Sky position (RA, Dec in degrees): 11.253, 0.83
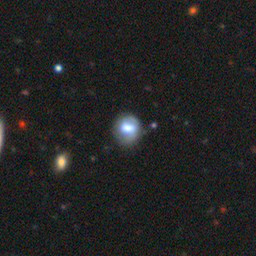
Galaxy morphology: Round Smooth Galaxies